Savage Arms

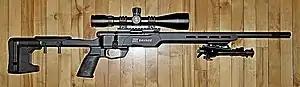
Savage B22 Precision with Bushnell scope and bipod

The B Series is a new family of bolt-action rimfire rifles introduced in 2017 to replace/compete with the old Mark II series, chambered for the .17 HMR, .22 LR and the .22 WMR ammunitions.